Early history of American football

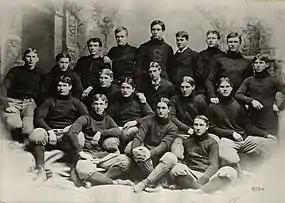
The 1894 Stanford football team.

On Thanksgiving Day 1903 a game was scheduled in Montgomery, Alabama between the best teams from each region of the Southern Intercollegiate Athletic Association for an "SIAA championship game", pitting Cumberland against Heisman's Clemson. The game ended in an 11–11 tie causing many teams to claim the title. Heisman pressed hardest for Cumberland to get the claim of champion. It was his last game as Clemson head coach.